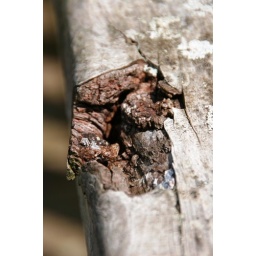
Knot in hand rail of wooden cycle path bridge